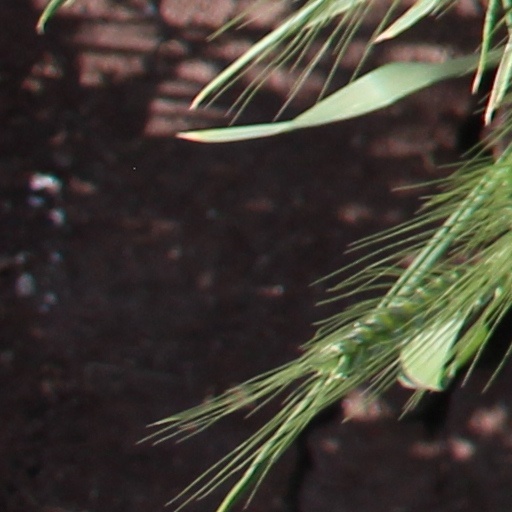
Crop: wheat